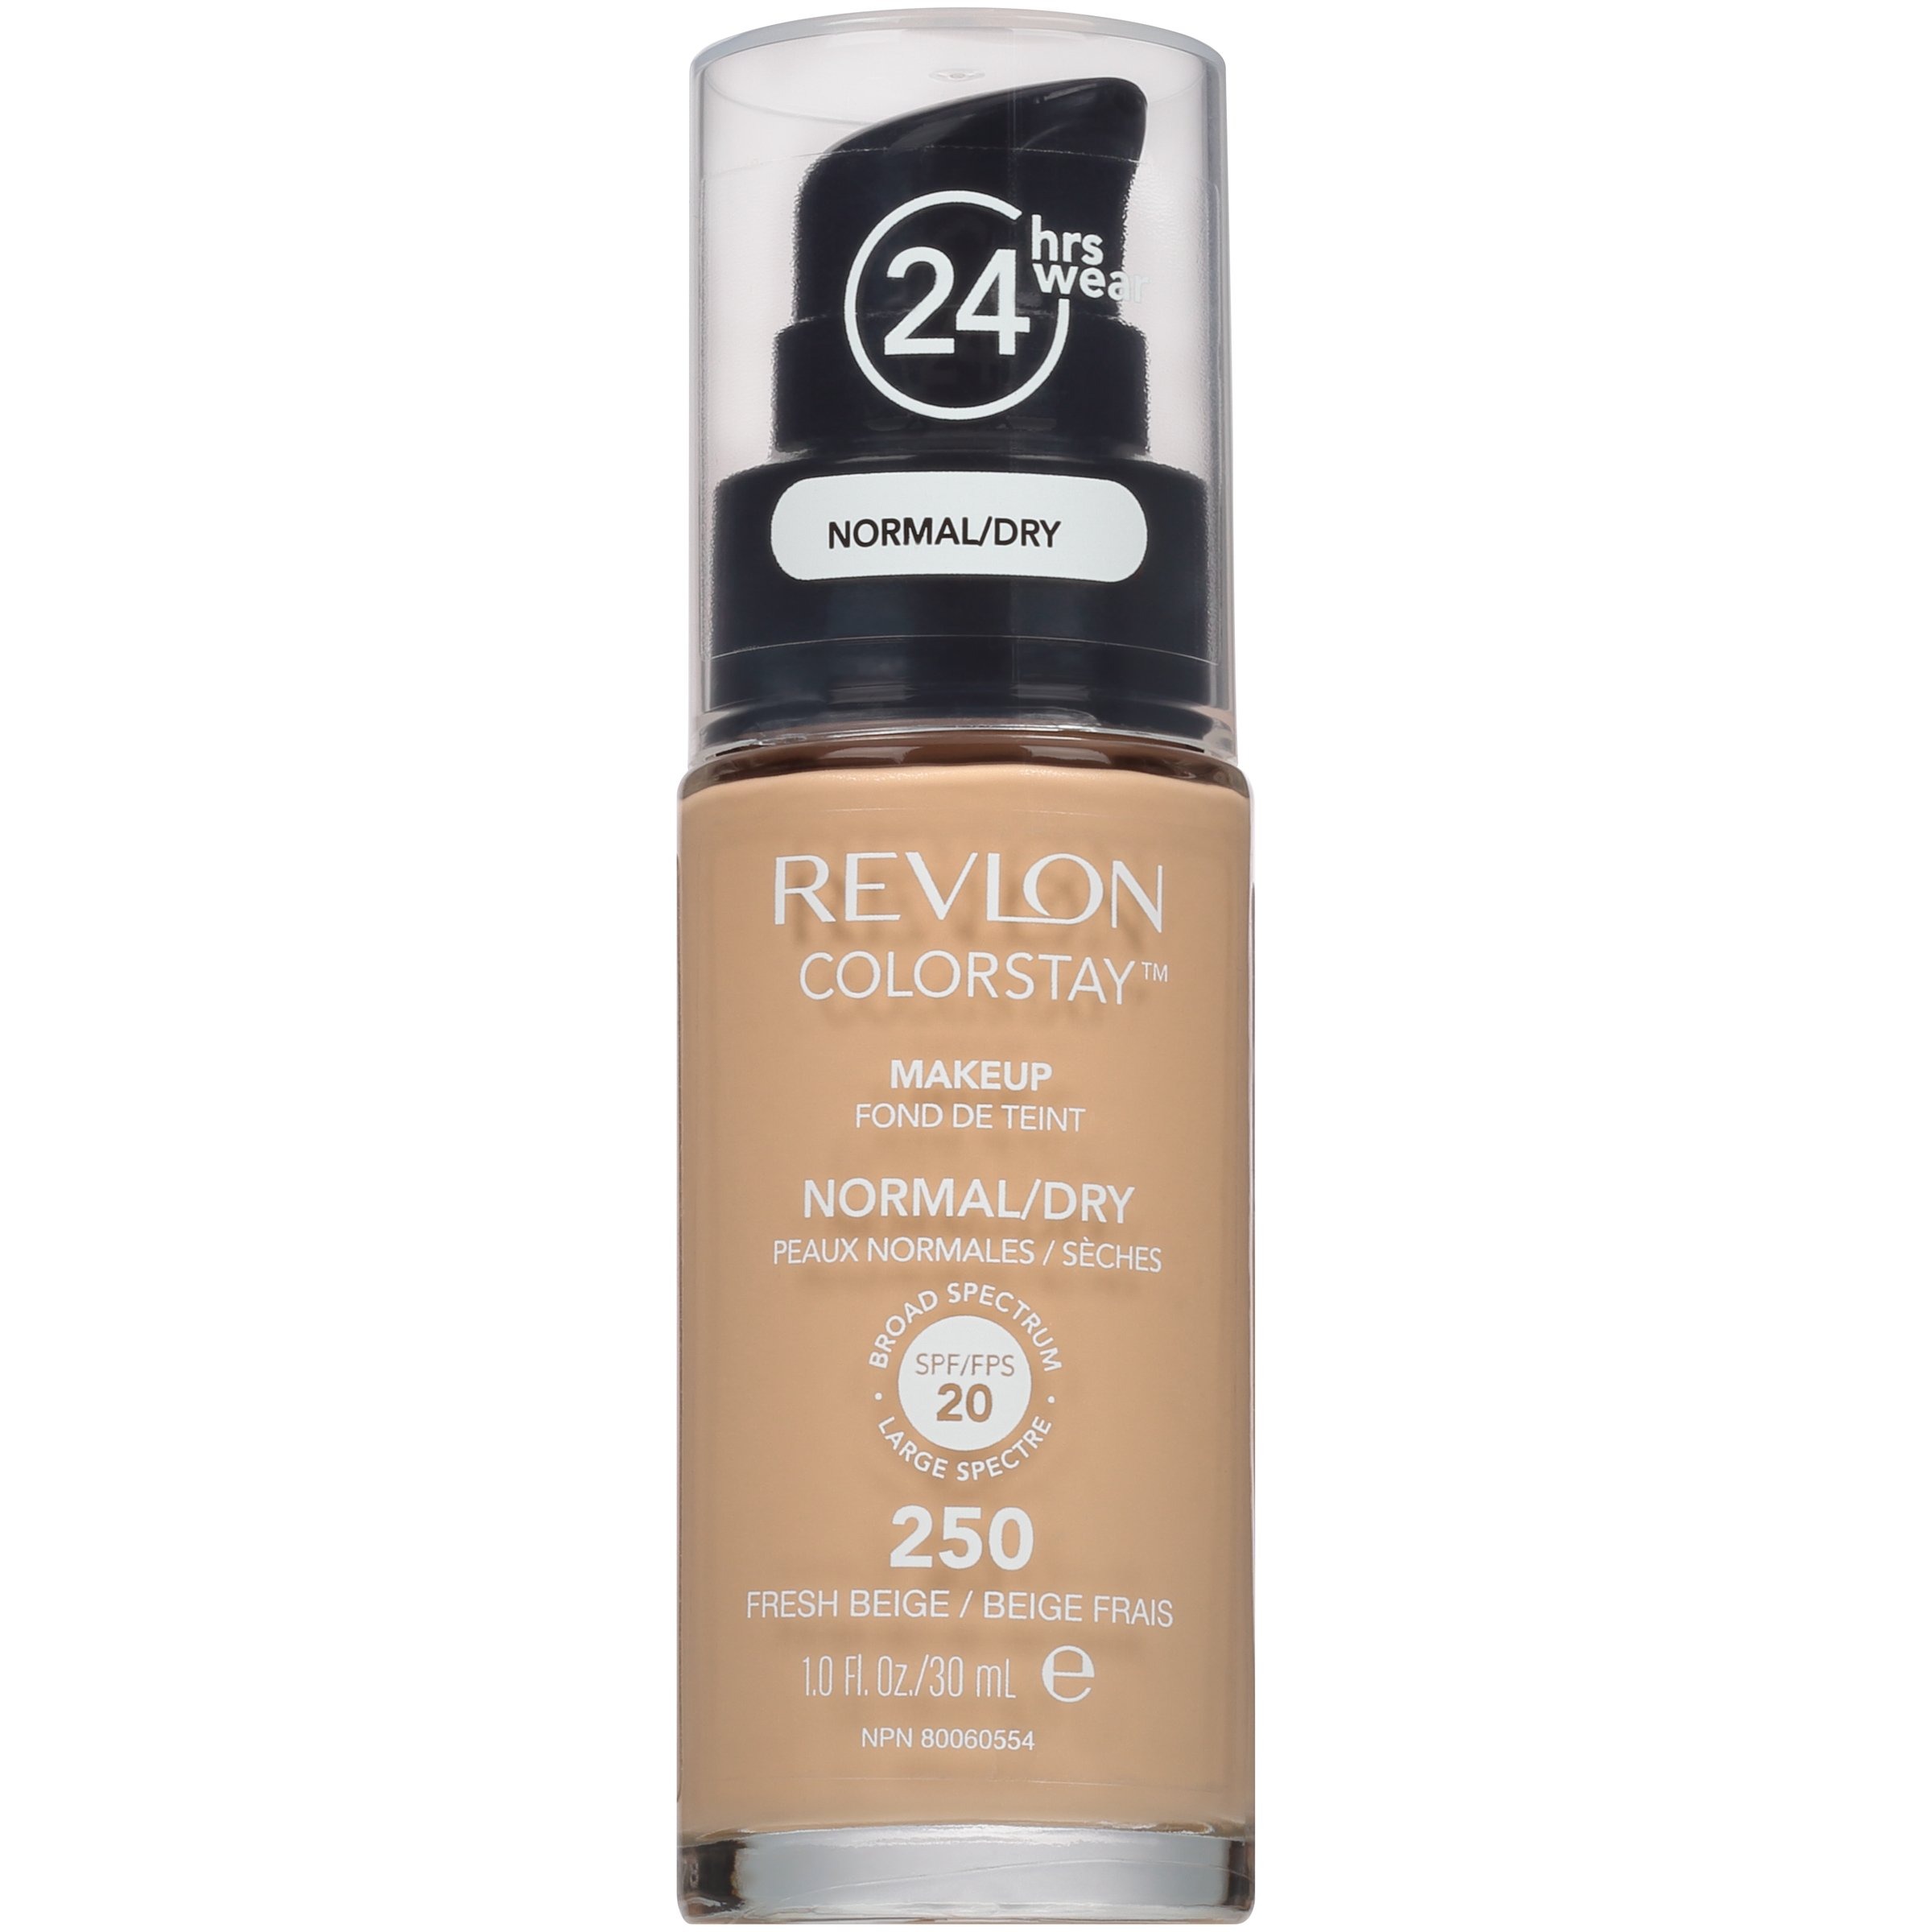
Item Name: Revlon ColorStay Makeup For Normal/Dry Skin, Fresh Beige
Bullet Point 1: #250 Fresh Beige
Bullet Point 2: Demi-matte finish lasts for 24 hours
Bullet Point 3: Buildable to full coverage
Bullet Point 4: Hyaluronic acid and oil-free with SPF 20
Bullet Point 5: Available in 13 beautiful, longwearing shades
Value: 1.0
Unit: Fl Oz

Price: 19.47